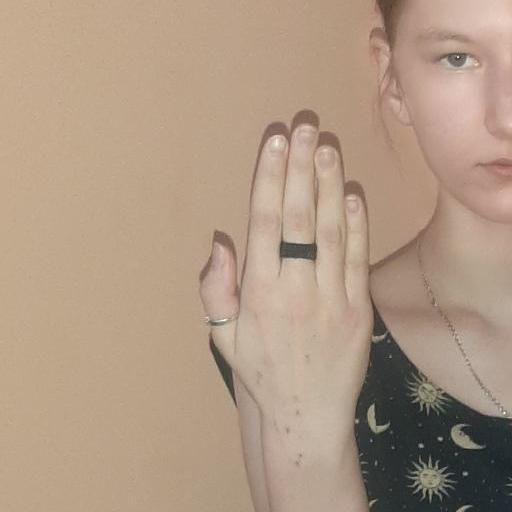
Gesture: stop_inverted